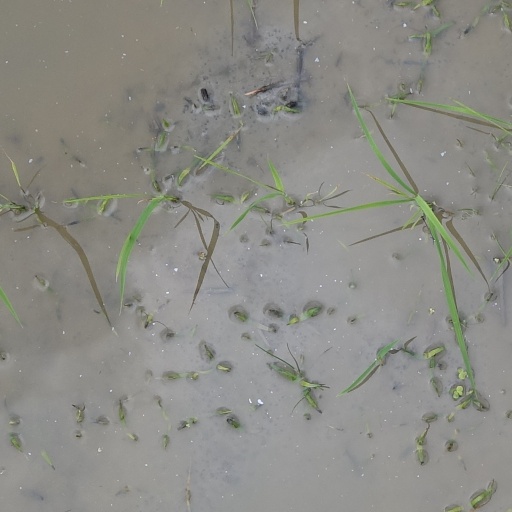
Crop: rice